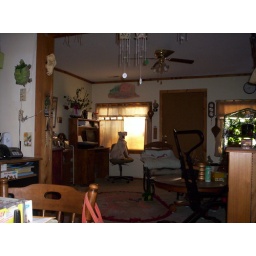
Stubette loves to sit in my computer chair and look out the window!